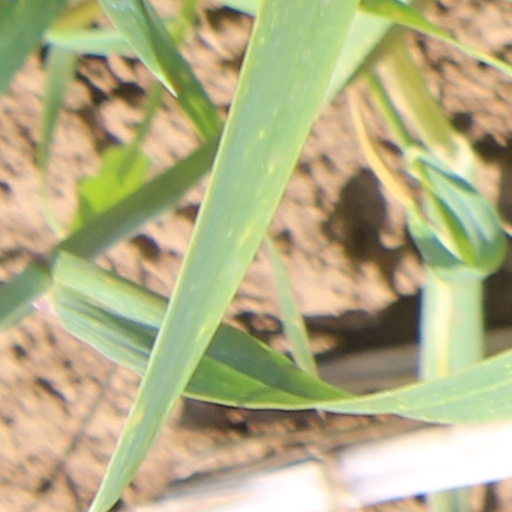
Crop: wheat